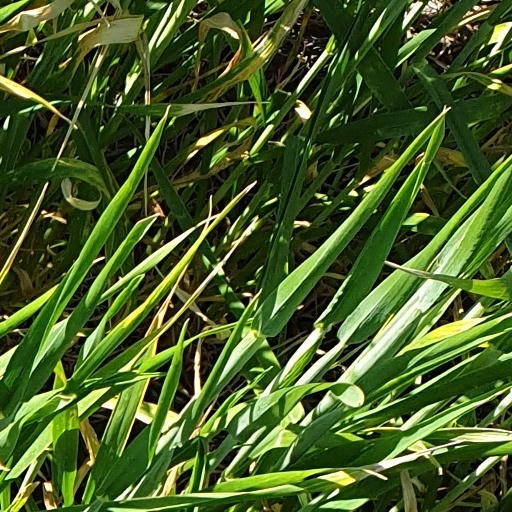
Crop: wheat